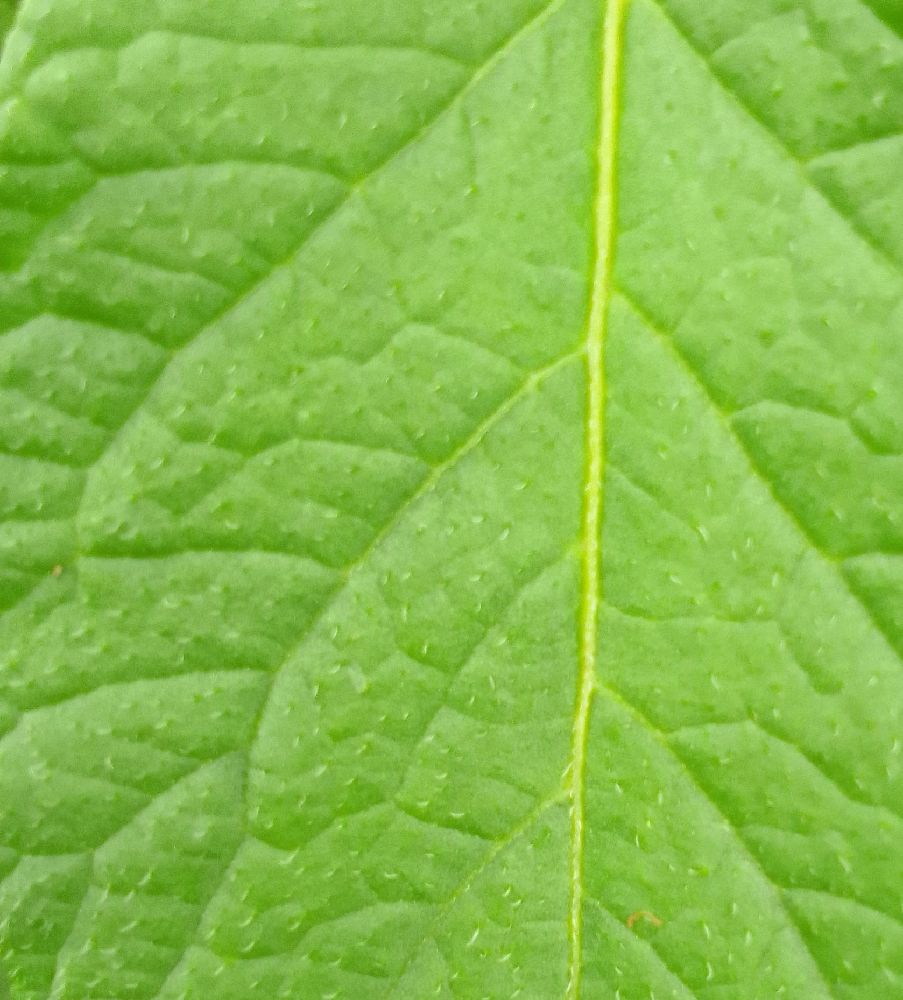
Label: Healthy